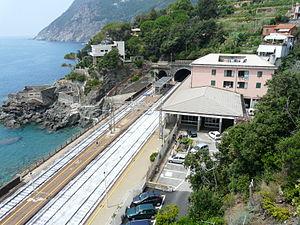
Le chemin de fer de Gênes-Pise est l'une des principales lignes de chemin de fer en Italie qui s'étend le long de la côte de la Ligurie entre Gênes et Pise via la riviera di Levante et la Versilia.